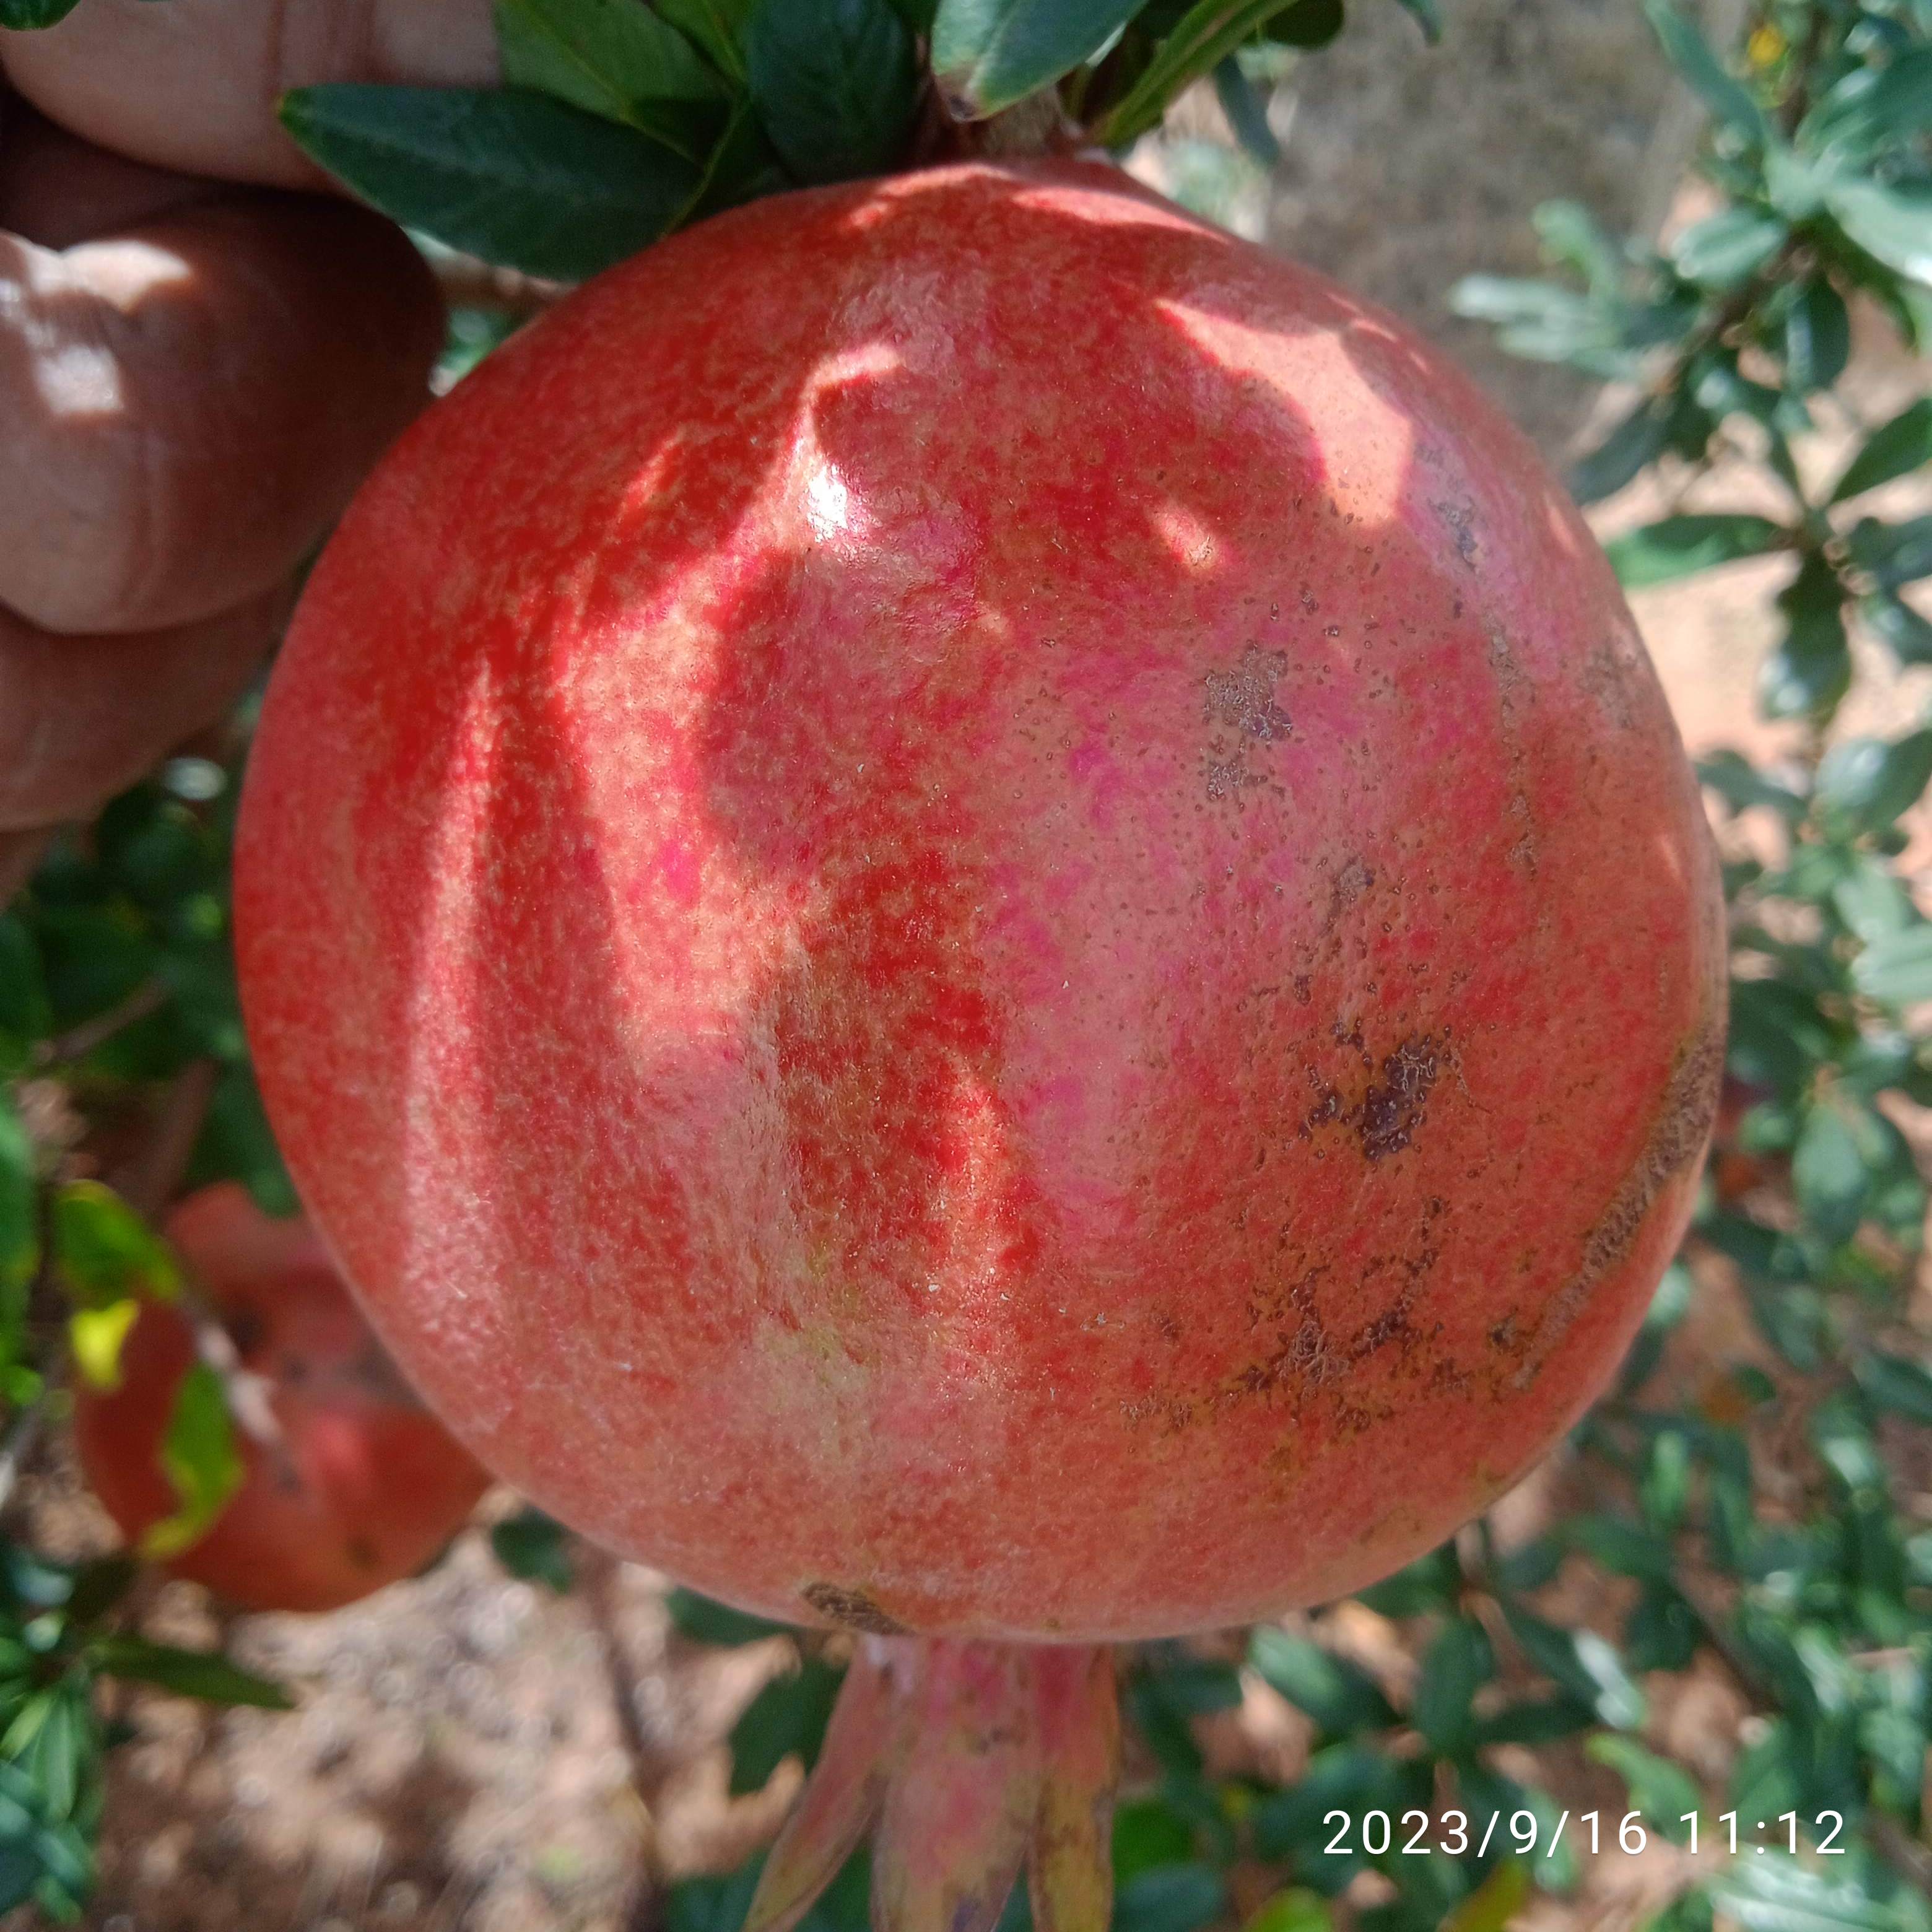
Label: Healthy